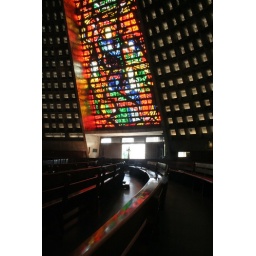
One of the four gargantuan stained glass windows in the Rio's Catedral Metropolitano